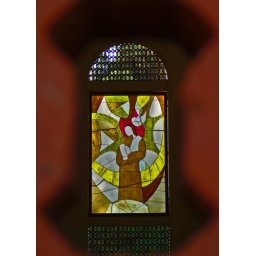
A stained glass window in the Church at Rincon De Guyabitos, Mexico